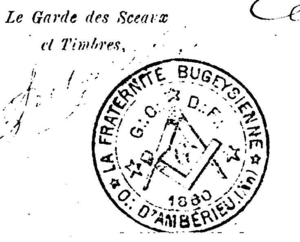
Sceau de la loge maçonnique ""la Fraternité Bugeysienne"", Ambérieu-en-Bugey"
La Fraternité bugeysienne est le titre distinctif d'une loge maçonnique d'Ambérieu-en-Bugey dans la région naturelle du Bugey et dans le département de l'Ain.